Relict (biology)

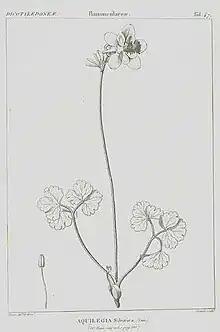
The population of the Siberian columbine in the Central Siberian Plateau is considered a quaternary relict.

A notable example is the thylacine of Tasmania, a relict marsupial carnivore that survived into modern times on an island, whereas the rest of its species on mainland Australia had gone extinct between 3000 and 2000 years ago.